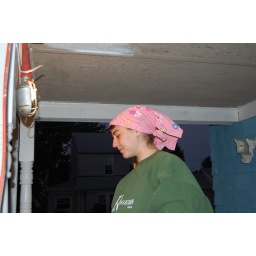
Looking cute in a make-shift kerchief....a little girls' Hello Kitty shirt